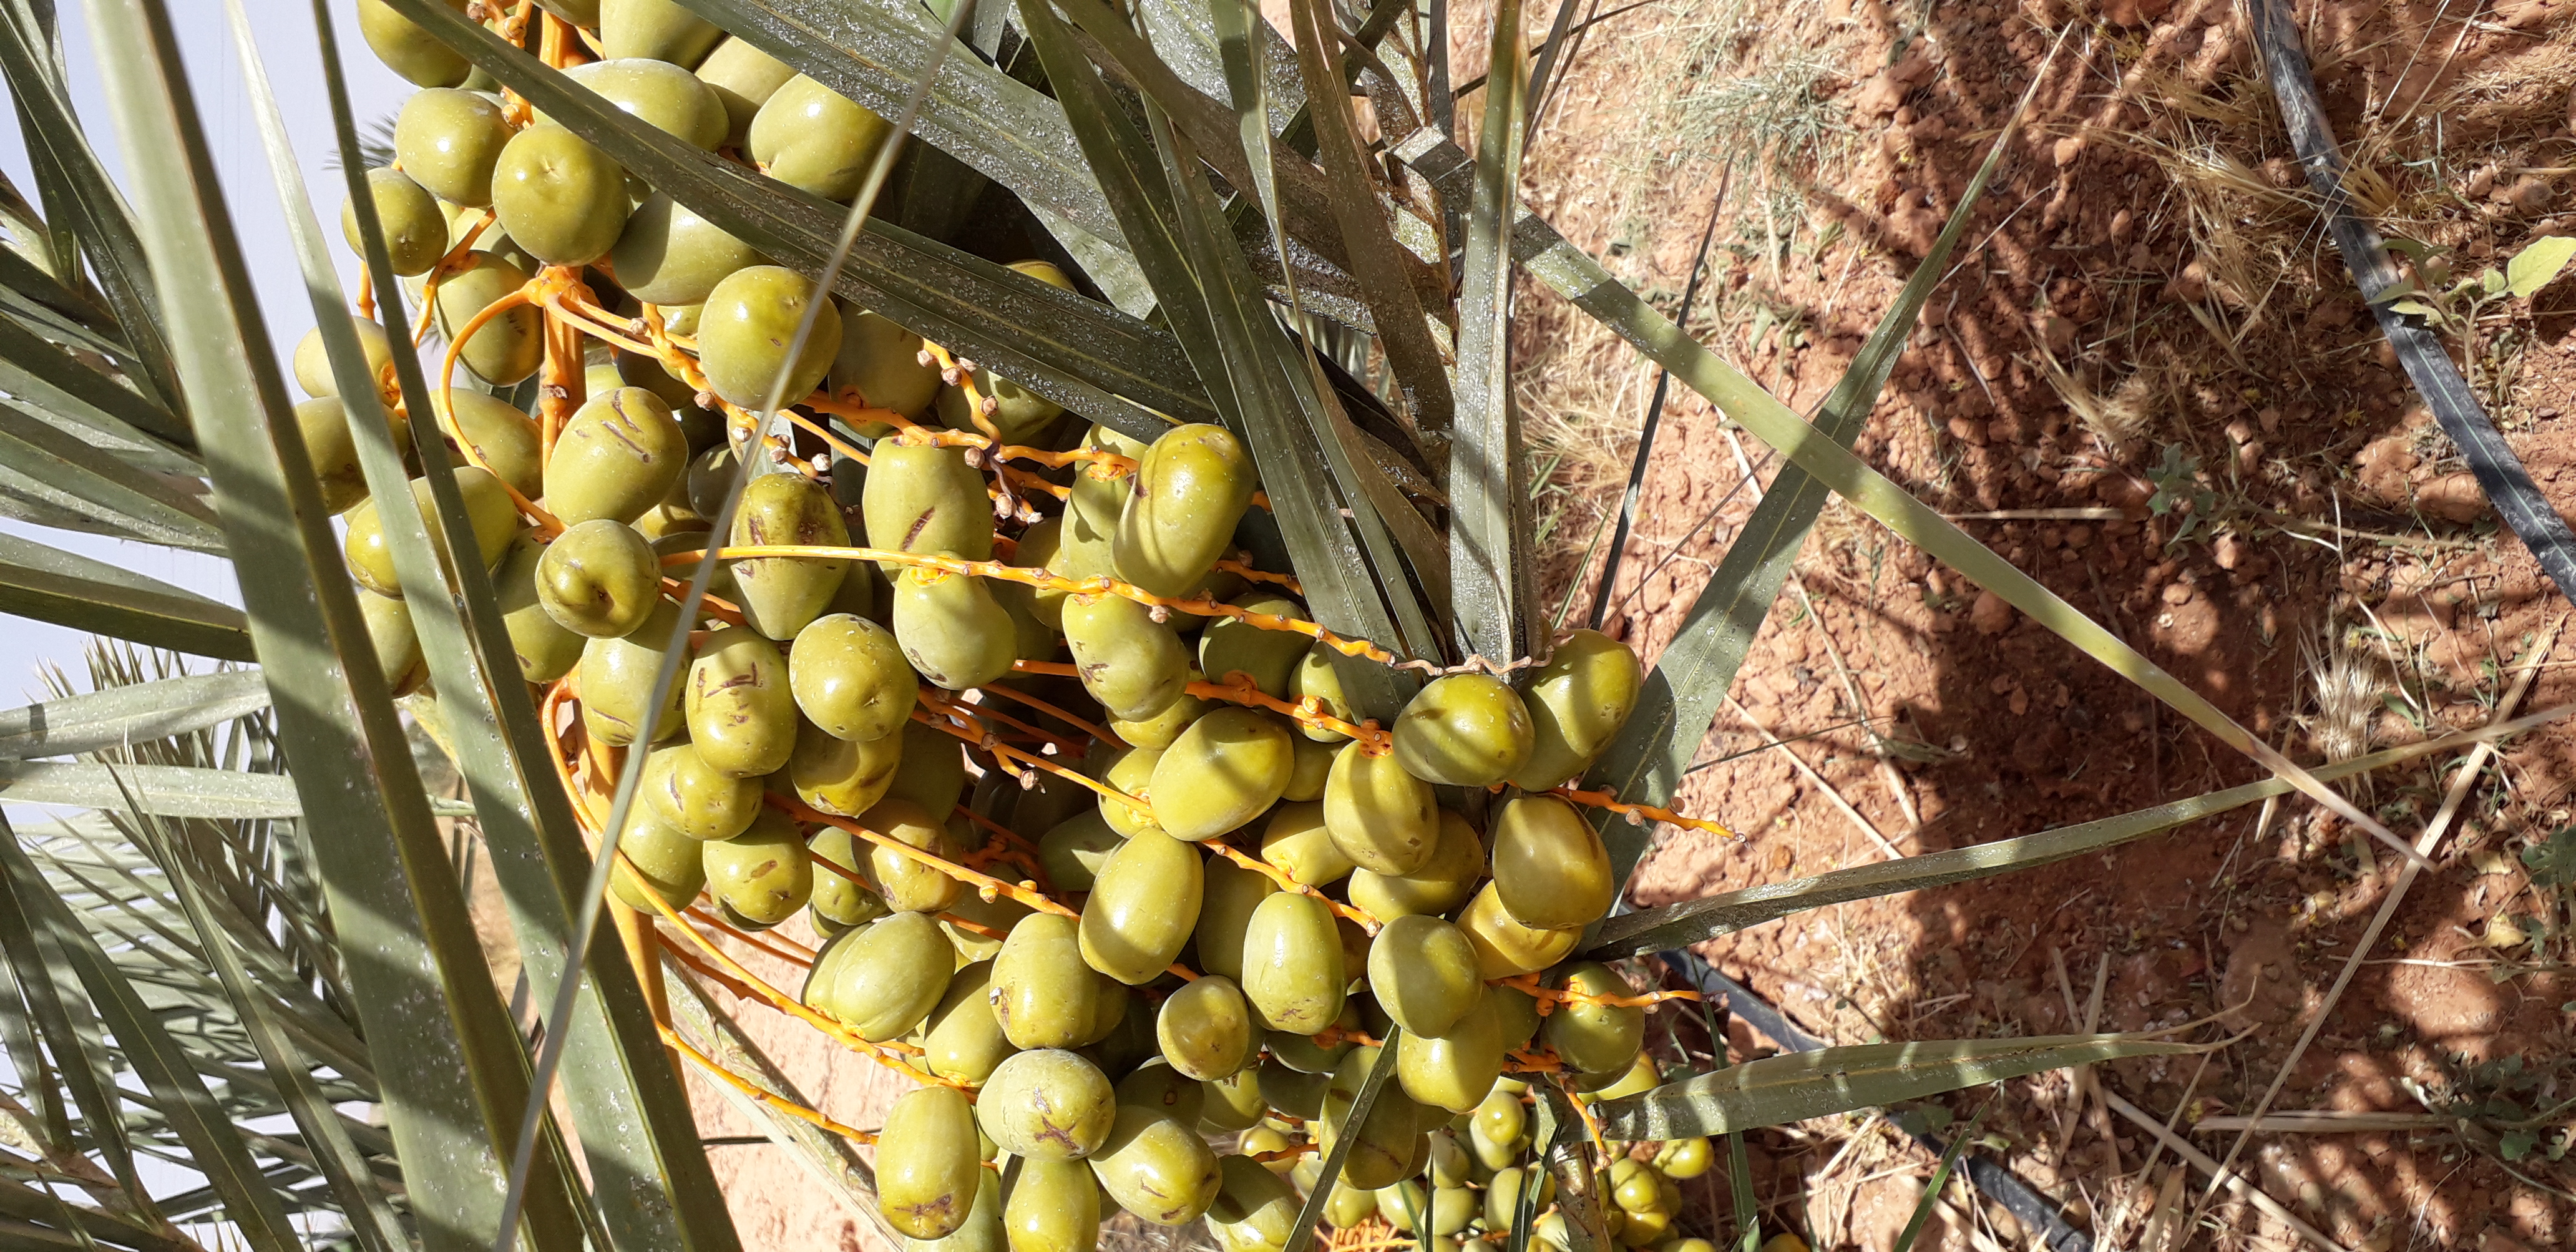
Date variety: Boufagous